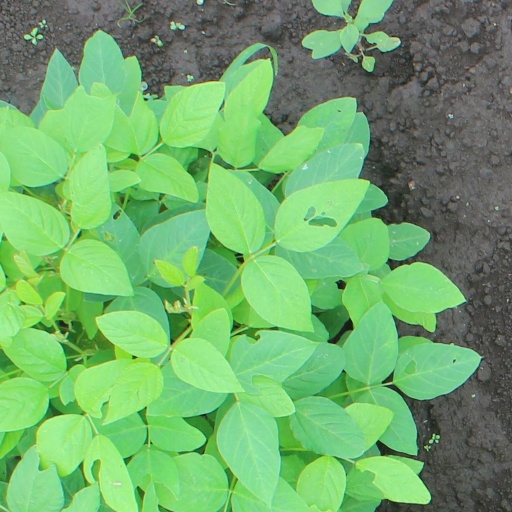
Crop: soybean